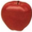
Label: apple